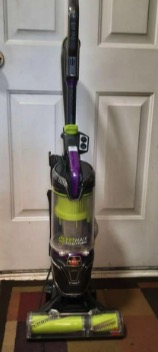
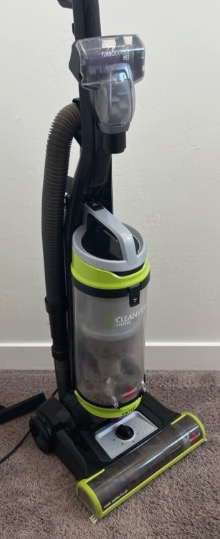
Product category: items_vacuum
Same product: no